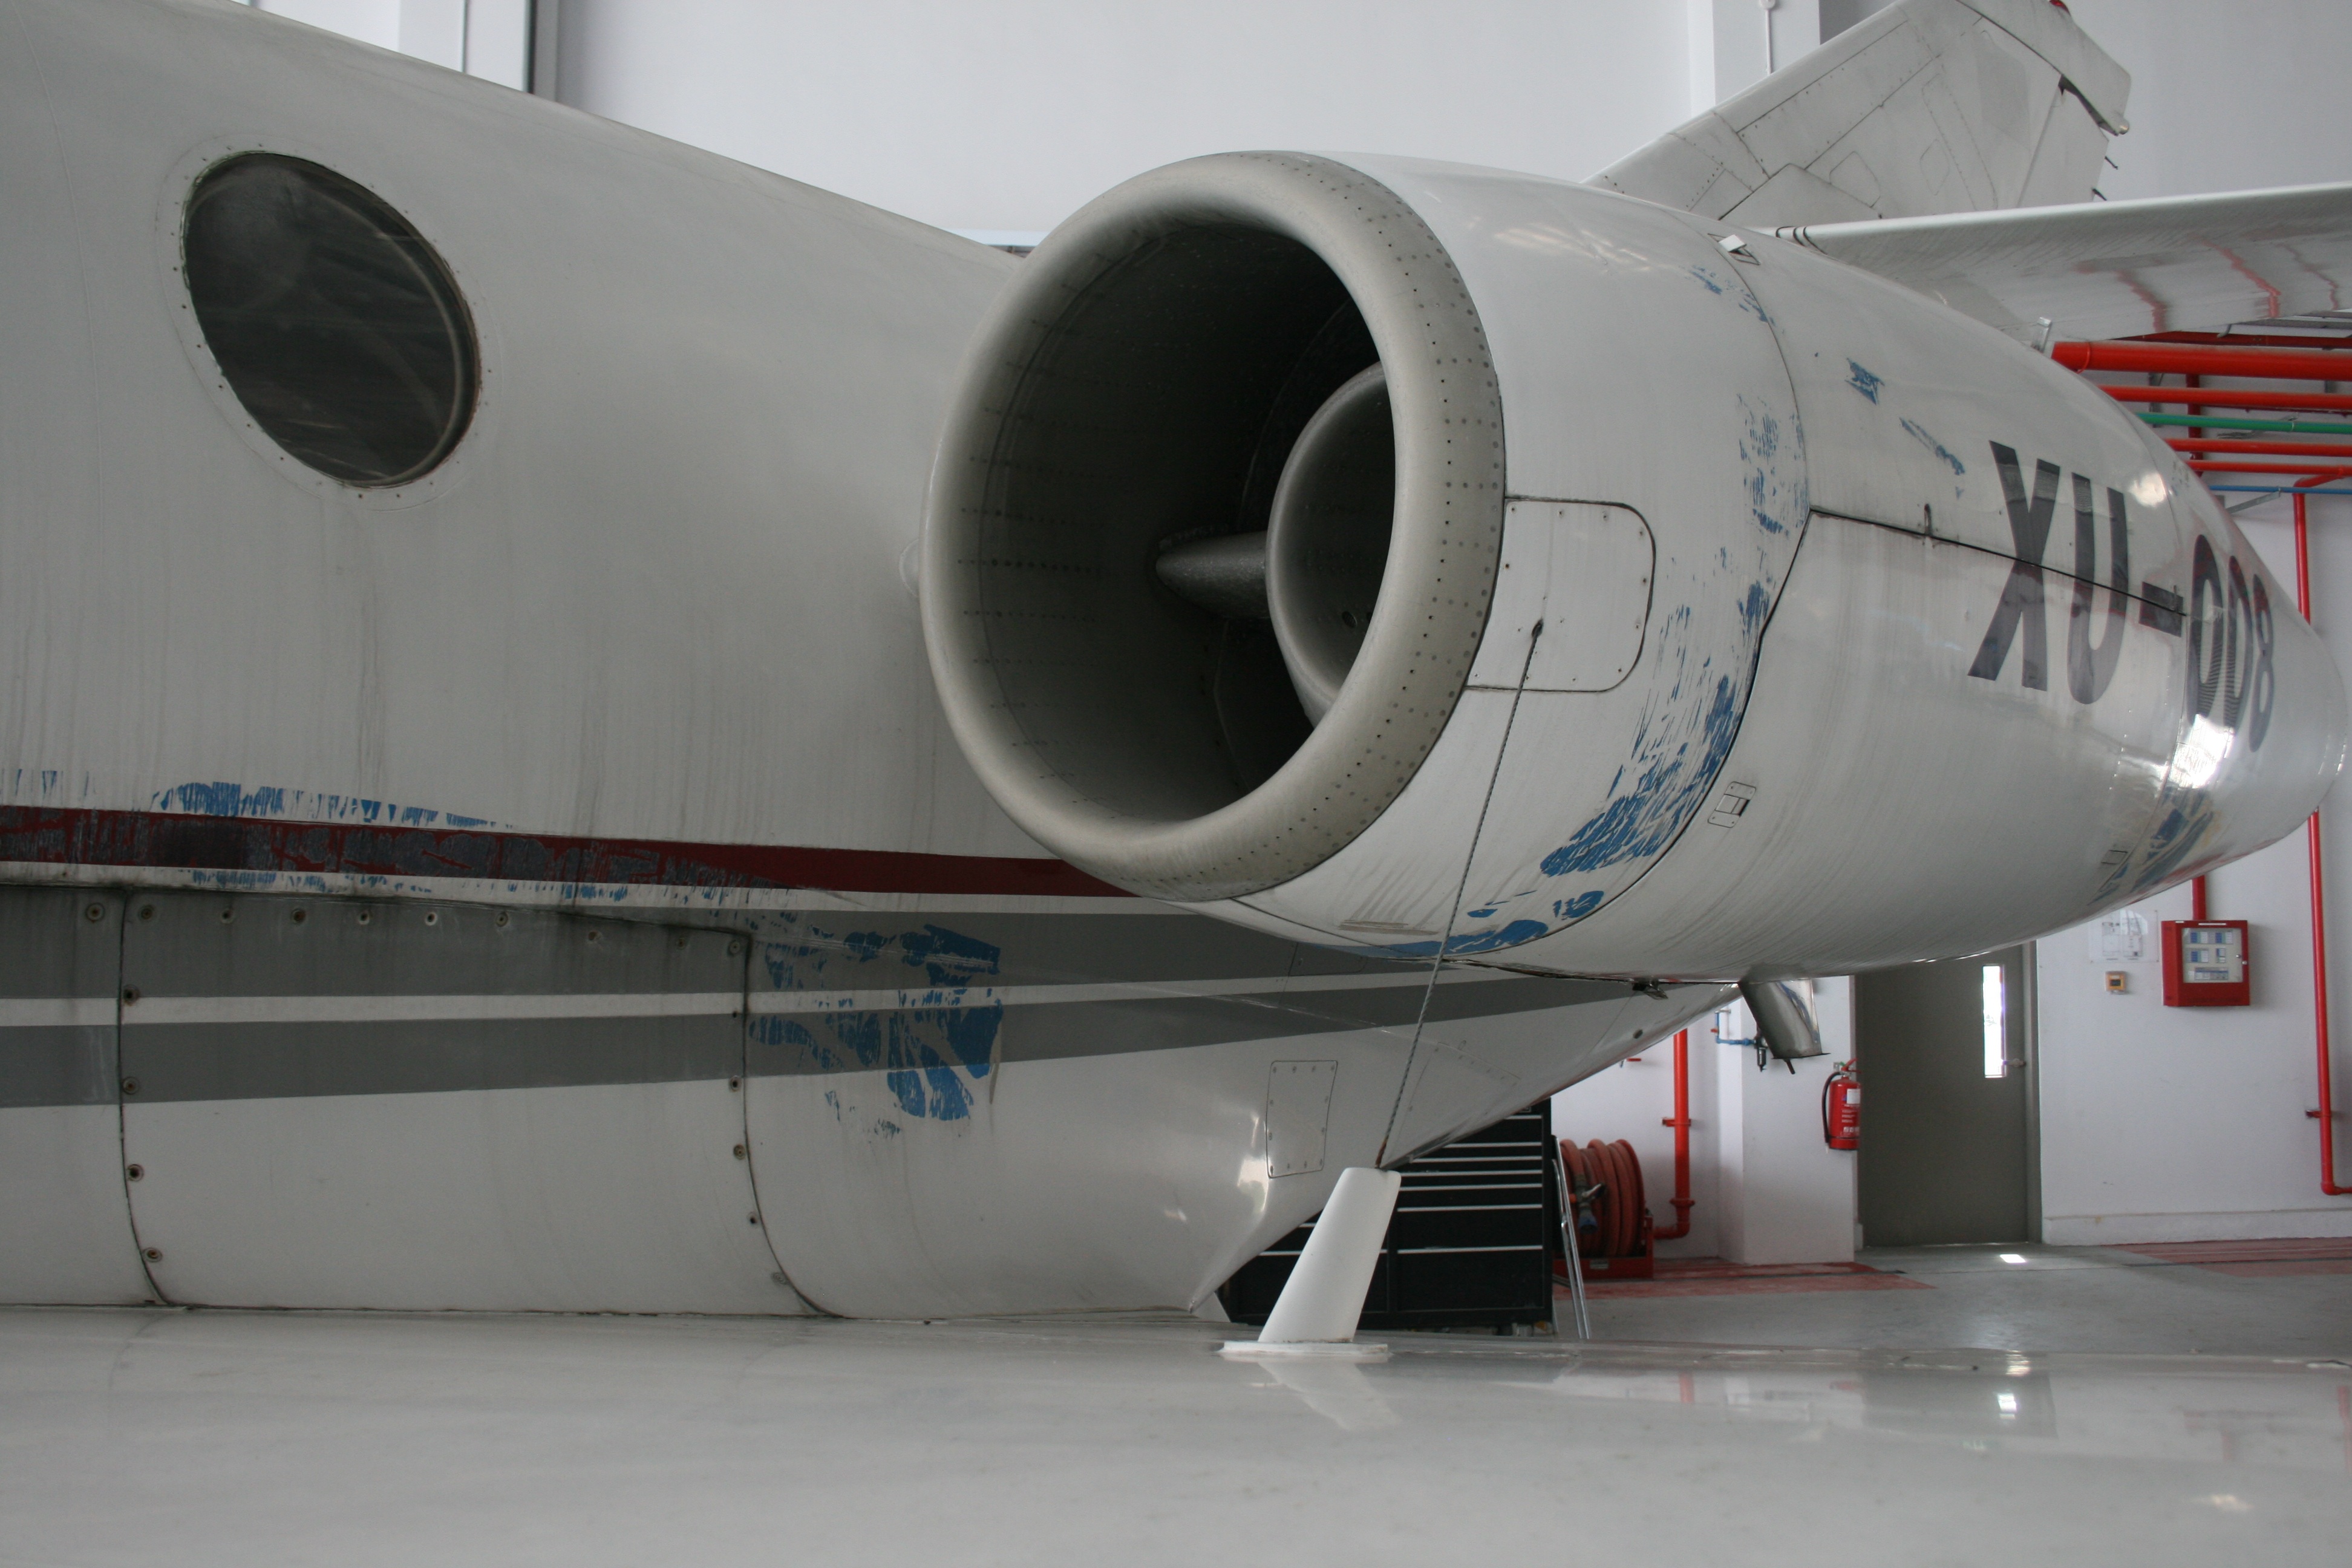
wing, airplane, aircraft, vehicle, airline, aviation, flight, airliner, engine, airbus, hangar, air force, jet aircraft, military aircraft, atmosphere of earth, wide body aircraft, aerospace engineering, aircraft engine